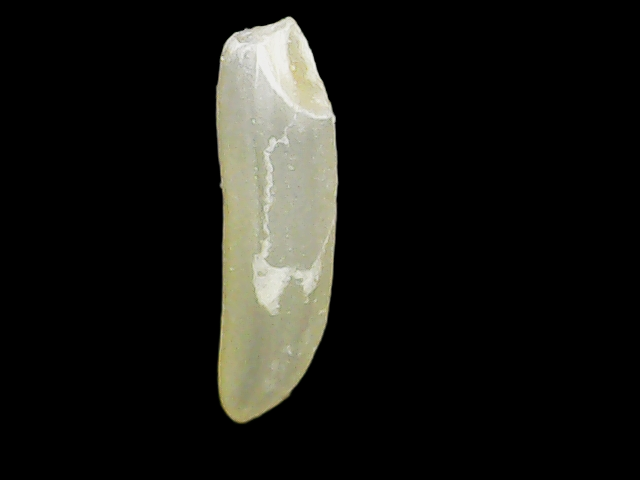
Rice variety: Binadhan25